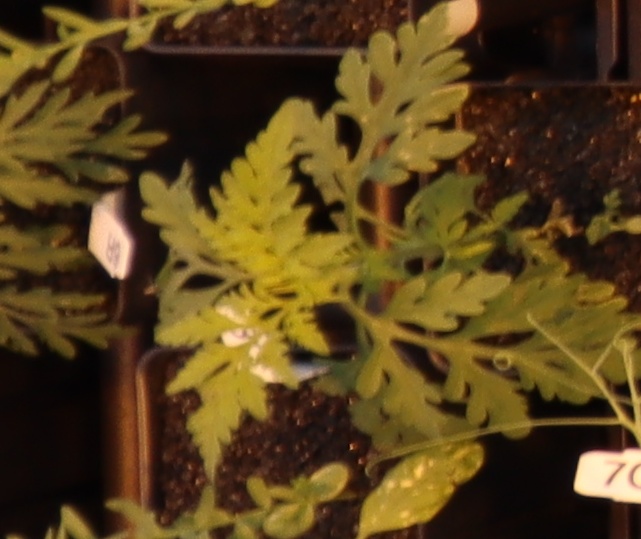
Label: Ragweed